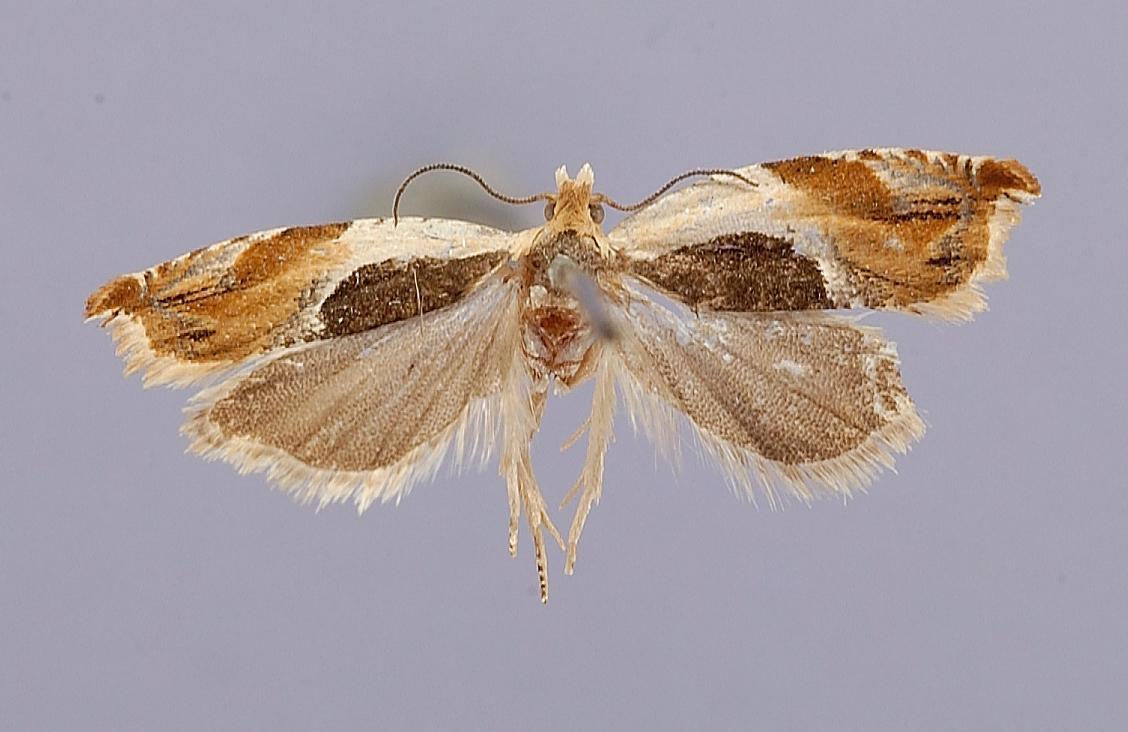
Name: Phoxopteris burgessiana
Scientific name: Phoxopteris burgessiana Zeller, 1875
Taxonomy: Animalia, Arthropoda, Insecta, Lepidoptera, Tortricidae
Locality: Beverly, Essex, Massachusetts, United States
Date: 18 Jun 1869